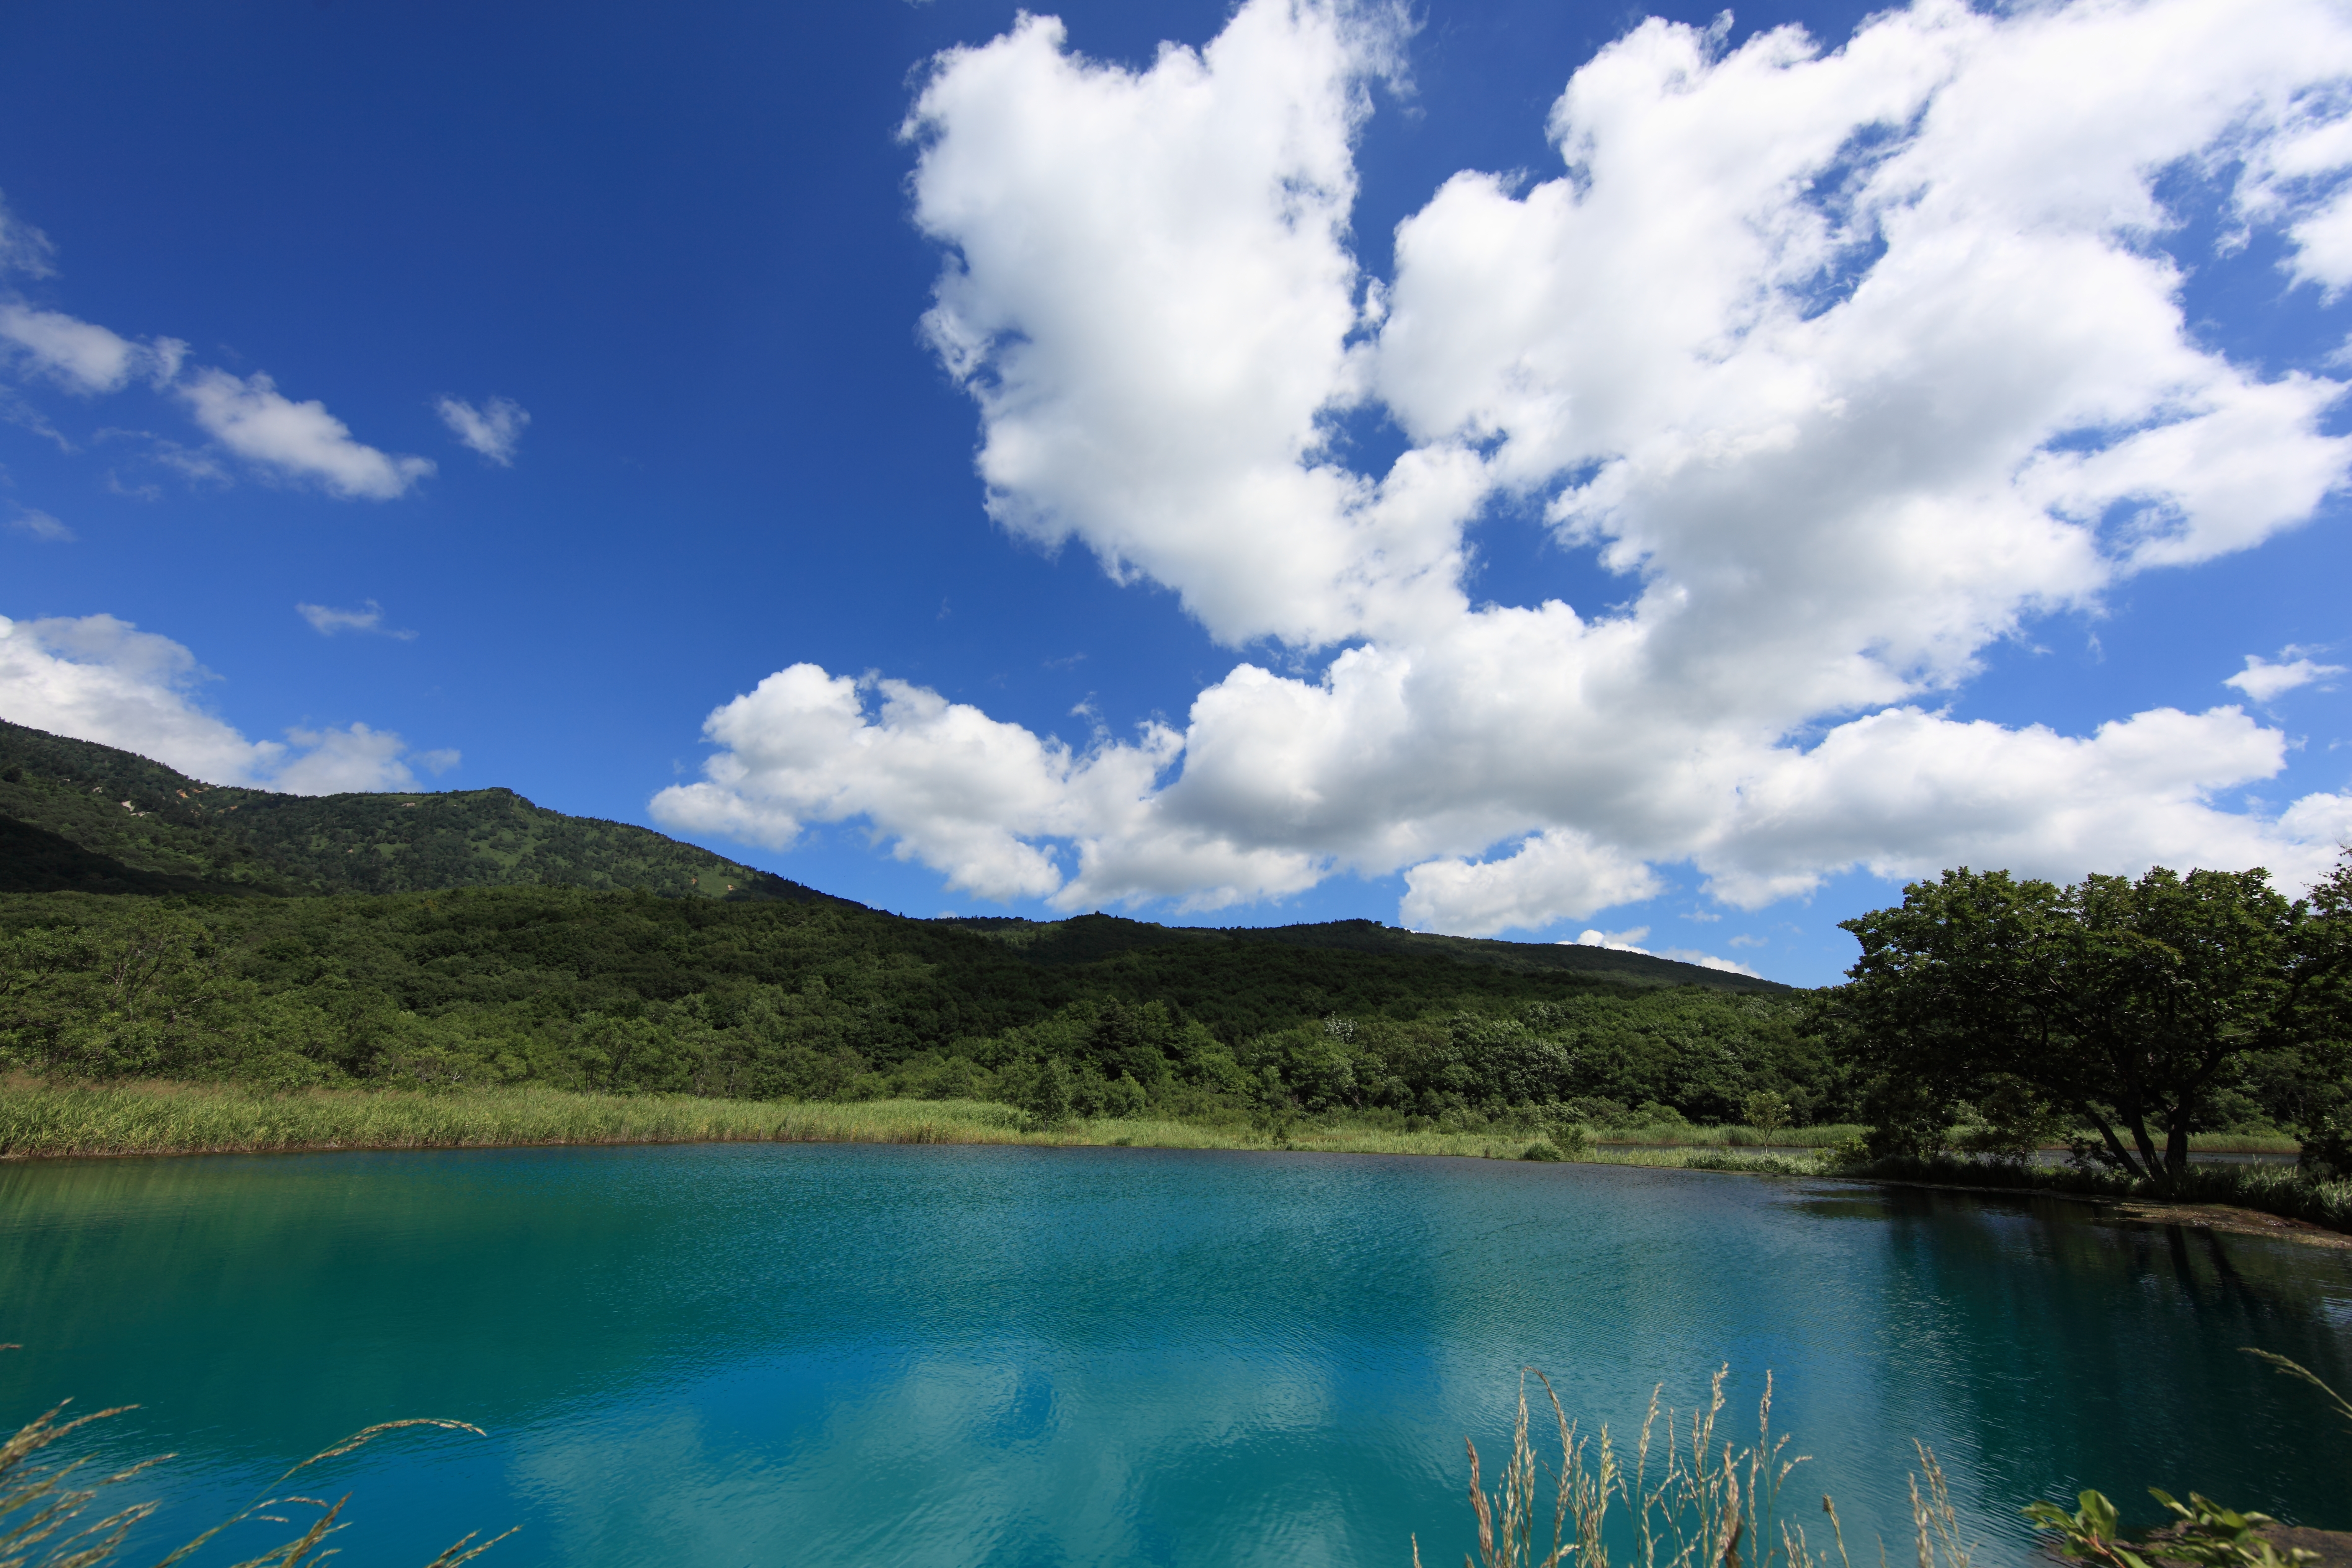
landscape, sea, water, nature, swamp, mountain, cloud, sky, meadow, lake, mountain range, reflection, high, lagoon, reservoir, body of water, 5d, hires, loch, markii, hi, res, resolution, goshikinuma, iwate, hachimantai, geographical feature